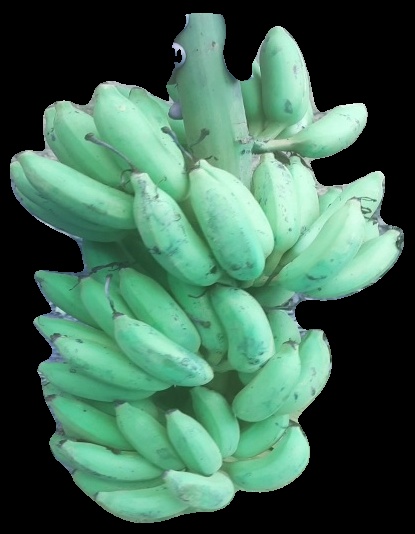
Variety: elakki-bale
Grade: grade2